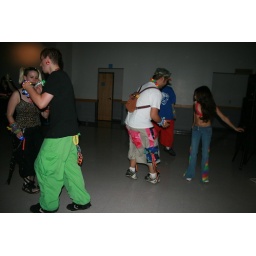
Cridder in the green, Paws in the leopard shirt, Bryan in the white shirt, Skittlz in the jeans and DJ Blu in the red pants